Rolle railway station

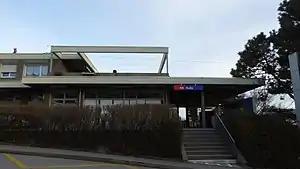
The station building in 2018

Rolle railway station is a railway station in the municipality of Rolle, in the Swiss canton of Vaud. It is an intermediate stop on the standard gauge Lausanne–Geneva line of Swiss Federal Railways.